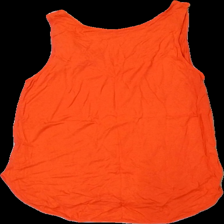
View: back
Type: Tank top
Category: Ladies
Brand: Not in the list
Colors: Orange
Material: 100% viskos
Cut: C-collar
Season: All
Price range: 50-100
Recommended usage: Reuse
Description: linne